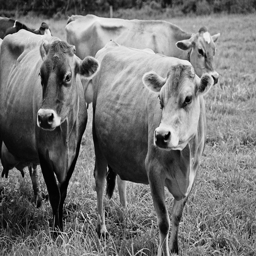
The three cows are together in a field.
a couple of cows are standing in a grassy field
Cattle standing in large grassy field in black and white photo.
A group of cows walking along a grassy field.
Several cows in a grassy field looking off to the side.